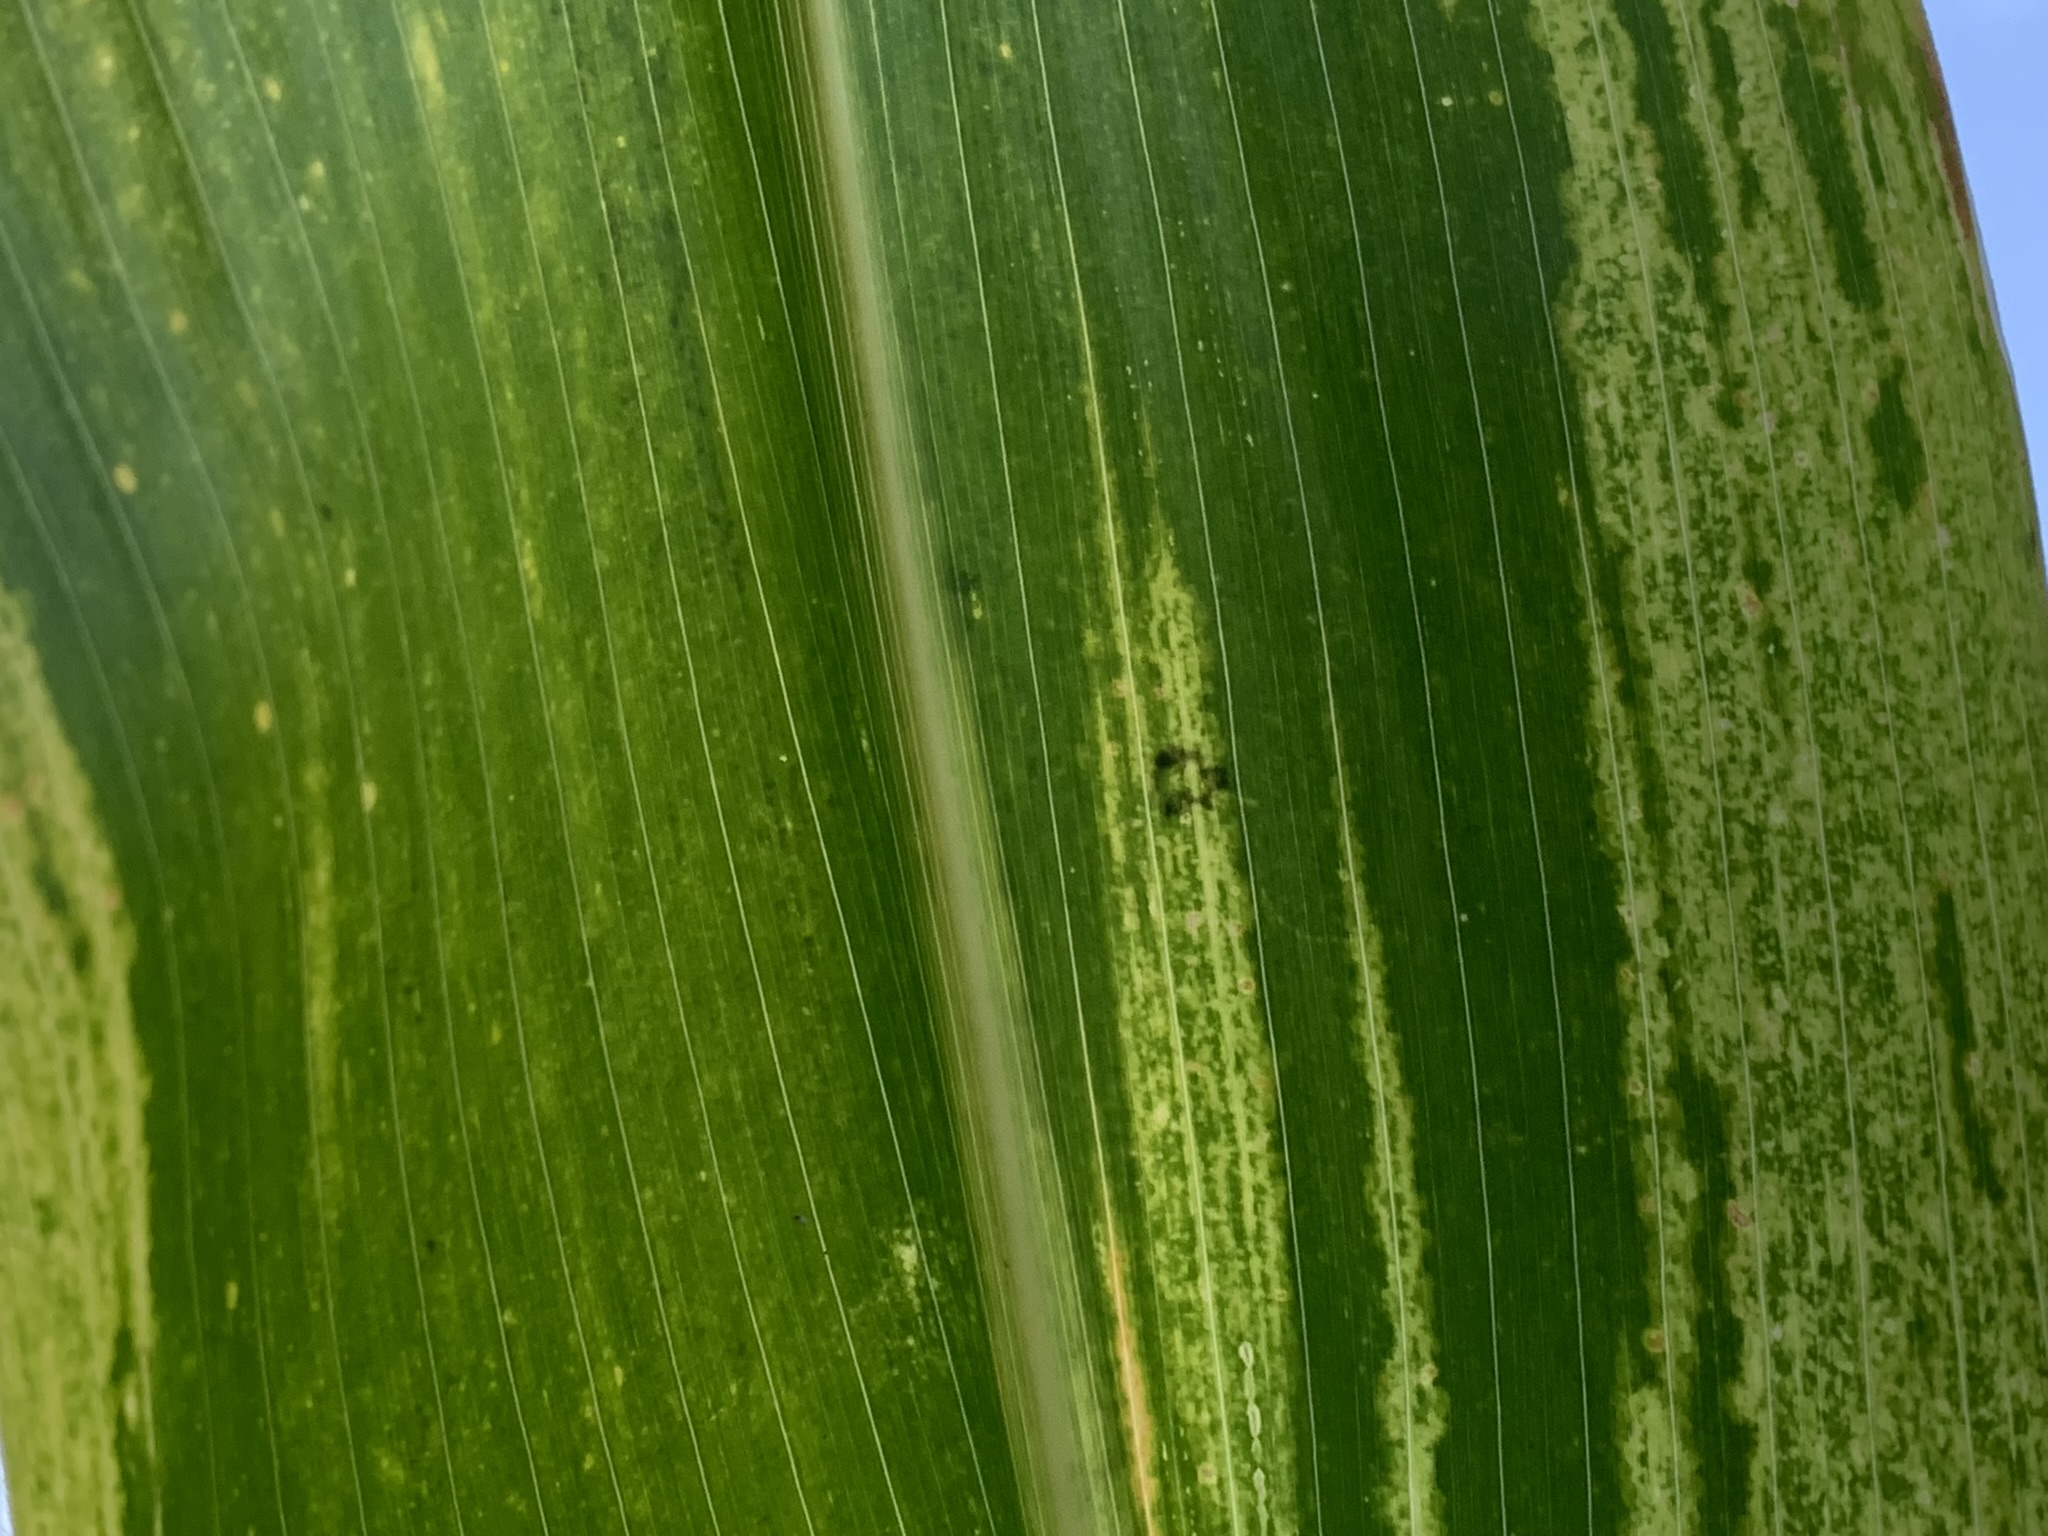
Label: MLN